Laurel forest

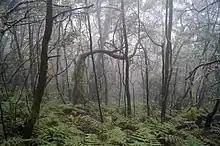
Humid laurel forest in La Gomera

Laurel and laurophyll forests have a patchy distribution in warm temperate regions, often occupying topographic refugia where the moisture from the ocean condenses so that it falls as rain or fog and soils have high moisture levels. They have a mild climate, seldom exposed to fires or frosts and are found in relatively acidic soils. Primary productivity is high, but can be limited by mild summer drought. The canopies are evergreen, dominated by species with glossy- or leathery-leaves, and with moderate tree diversity. Insects are the most important herbivores, but birds and bats are the predominant seed-dispersers and pollinators. Decomposers such as invertebrates, fungi, and microbes on the forest floor are critical to nutrient cycling.